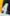
Number: 4